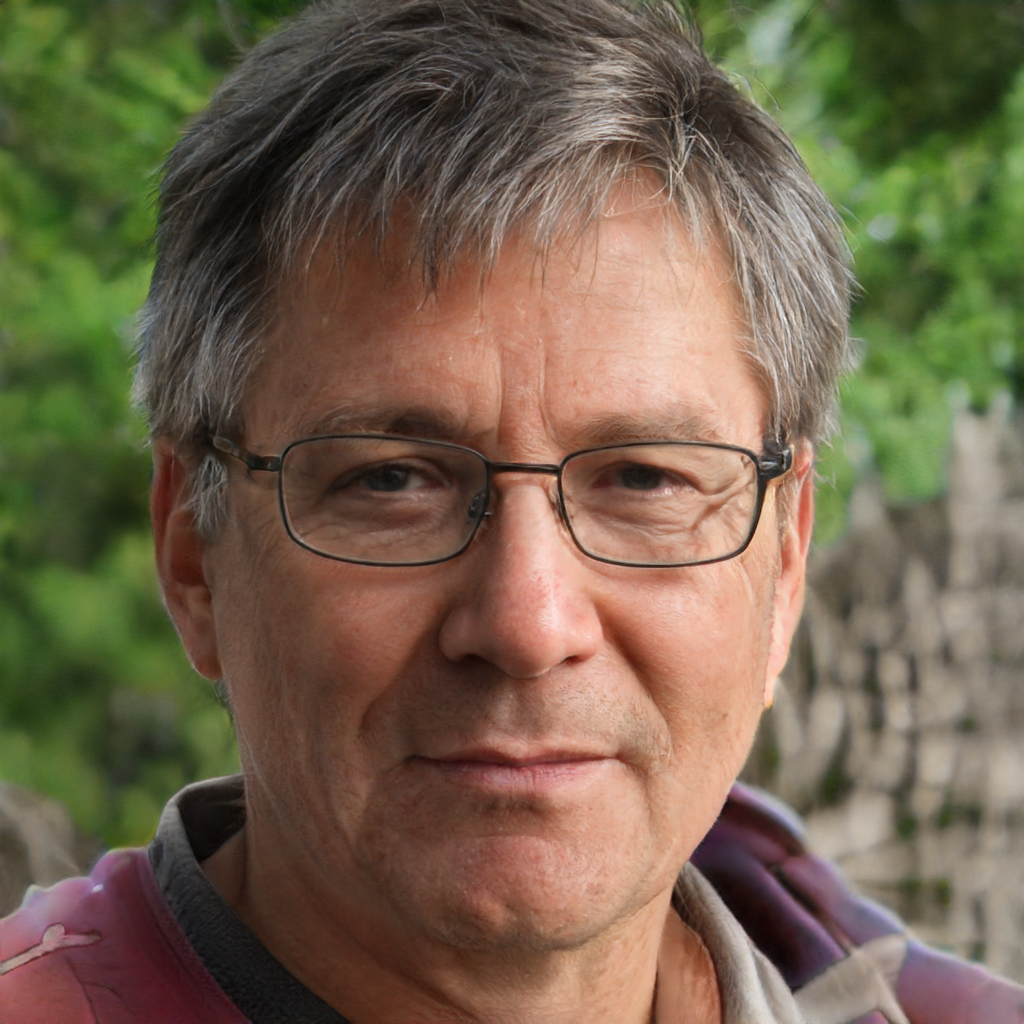
Portrait style: Real Portrait